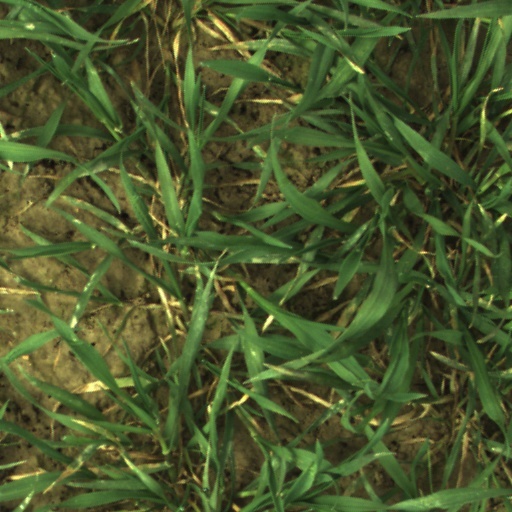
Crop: wheat